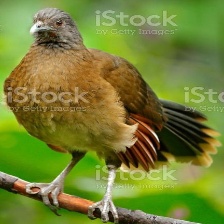
Species: GREY HEADED CHACHALACA
Scientific name: ORTALIS CINEREICEPS